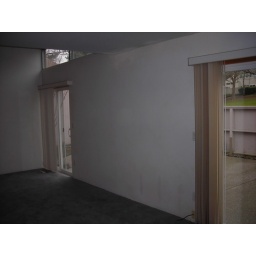
This shows both sliding glass doors to the patio. Can see a bit of the window above the far slider.